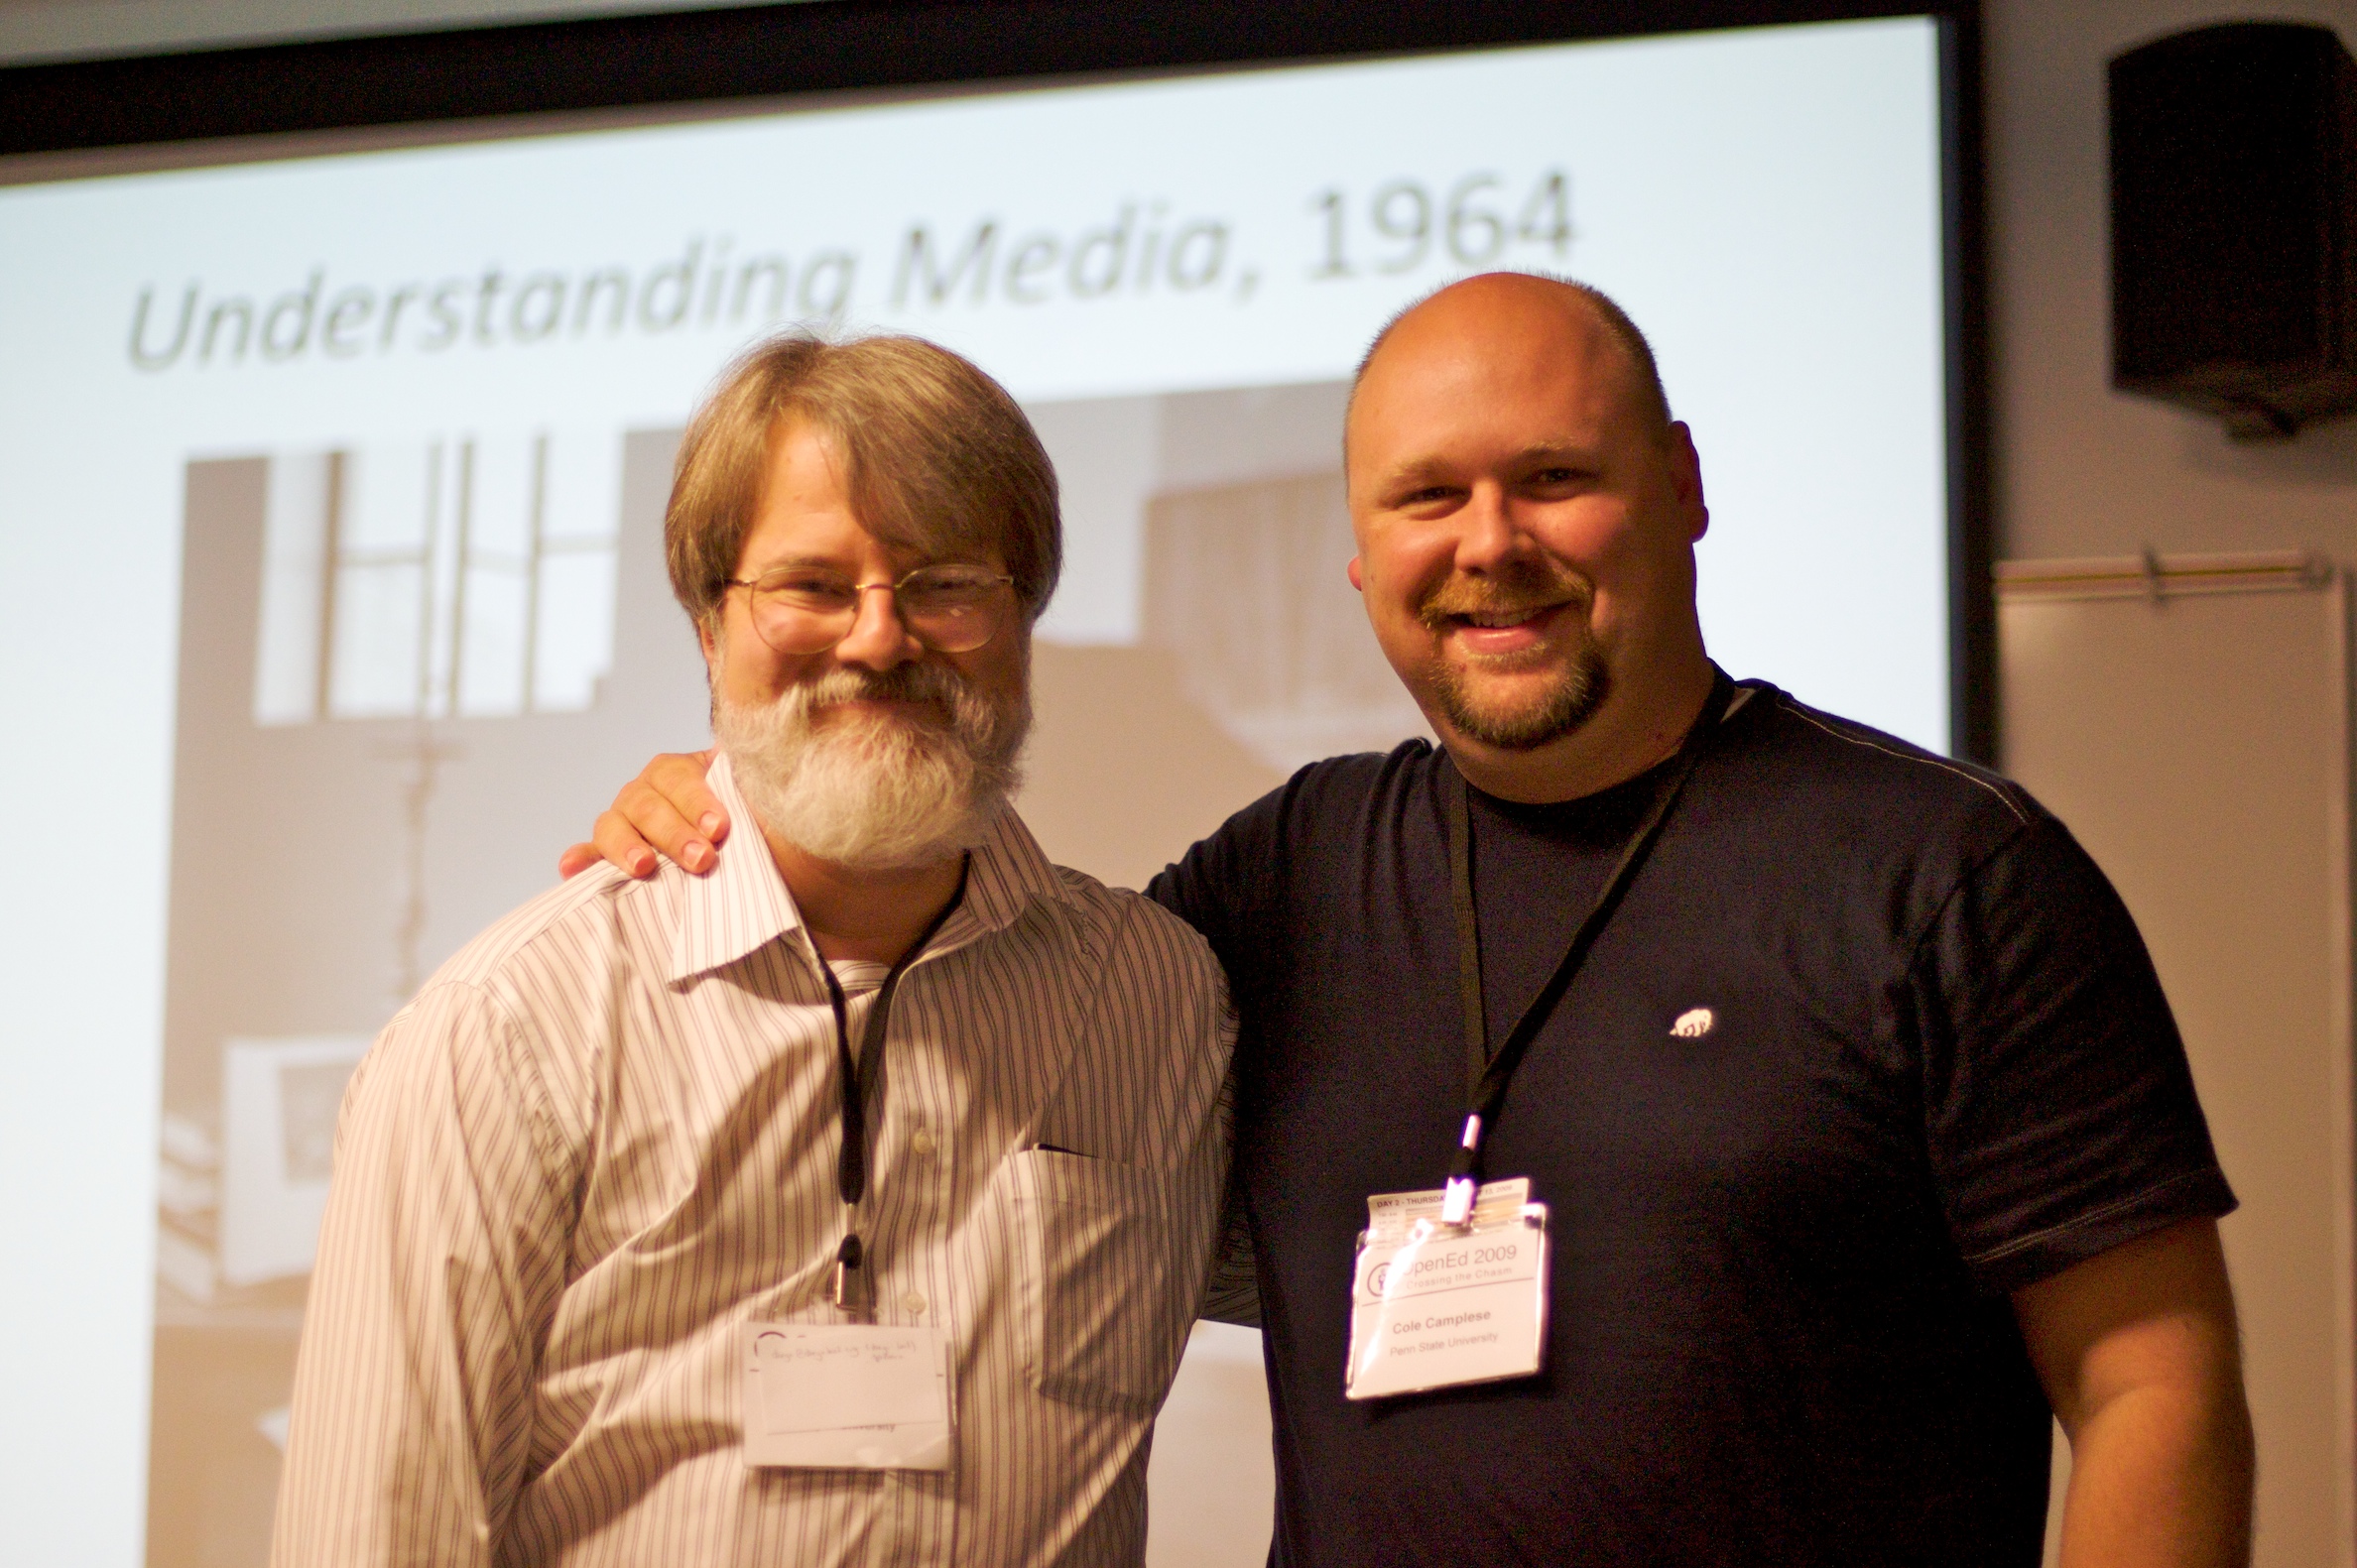
person, community, vancouver, team, opened09, sense, academic conference